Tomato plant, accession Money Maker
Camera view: tilt-top (135 deg); turntable rotation: 180 degrees
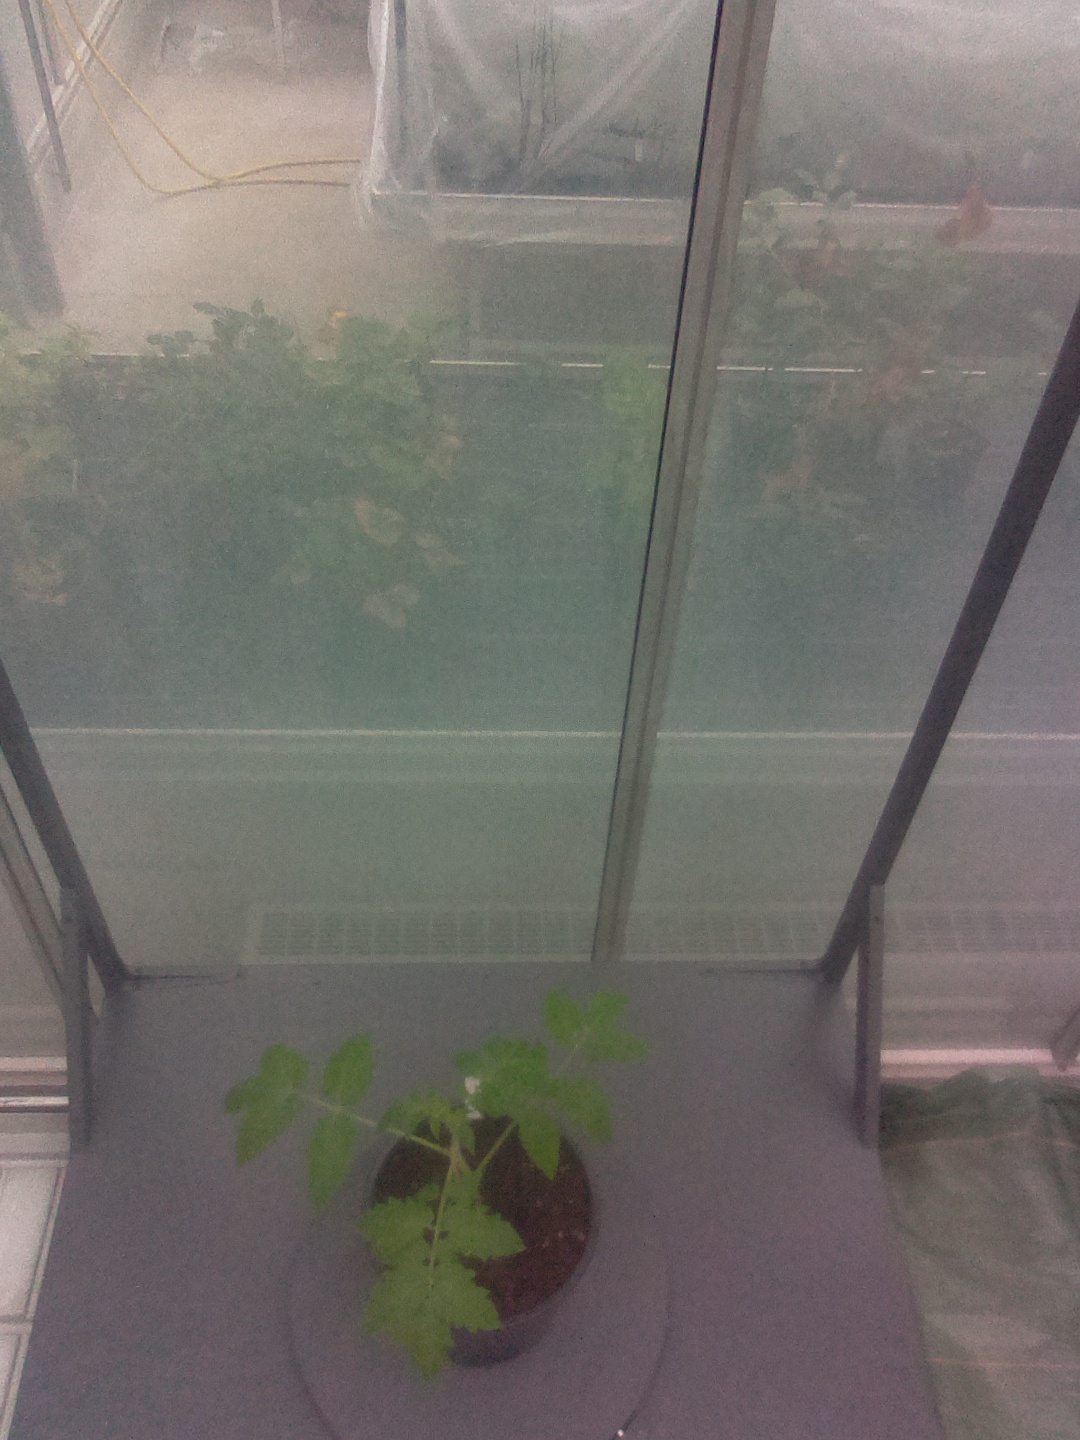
BBCH growth stage 13: 6 of true leaves visible